National Shrine of Saint Jude (Philippines)

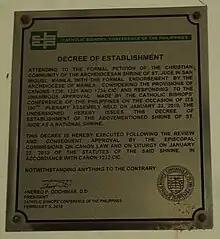
Text of the ecclesiastical decree establishing the church as a National Shrine

During the term of Roland Aquino as parish priest and shrine rector, in February 2010, the shrine was elevated as national shrine through a decree of establishment issued by the CBCP President and Tandag Bishop Nereo Odchimar. The elevation of the status of the Archdiocesan Shrine of St. Jude Thaddeus into national shrine was unanimously approved by the Catholic Bishops Conference of the Philippines (CBCP) during its 100th plenary assembly on January 23.